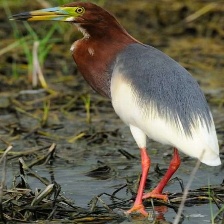
Species: CHINESE POND HERON
Scientific name: ARDEOLA BACCHUS
ImageNet parent category: little_blue_heron